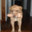
Label: dog